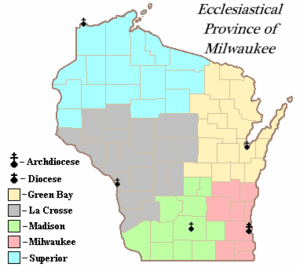
Les juridictions catholiques des États-Unis sont au nombre de 197, reparties en